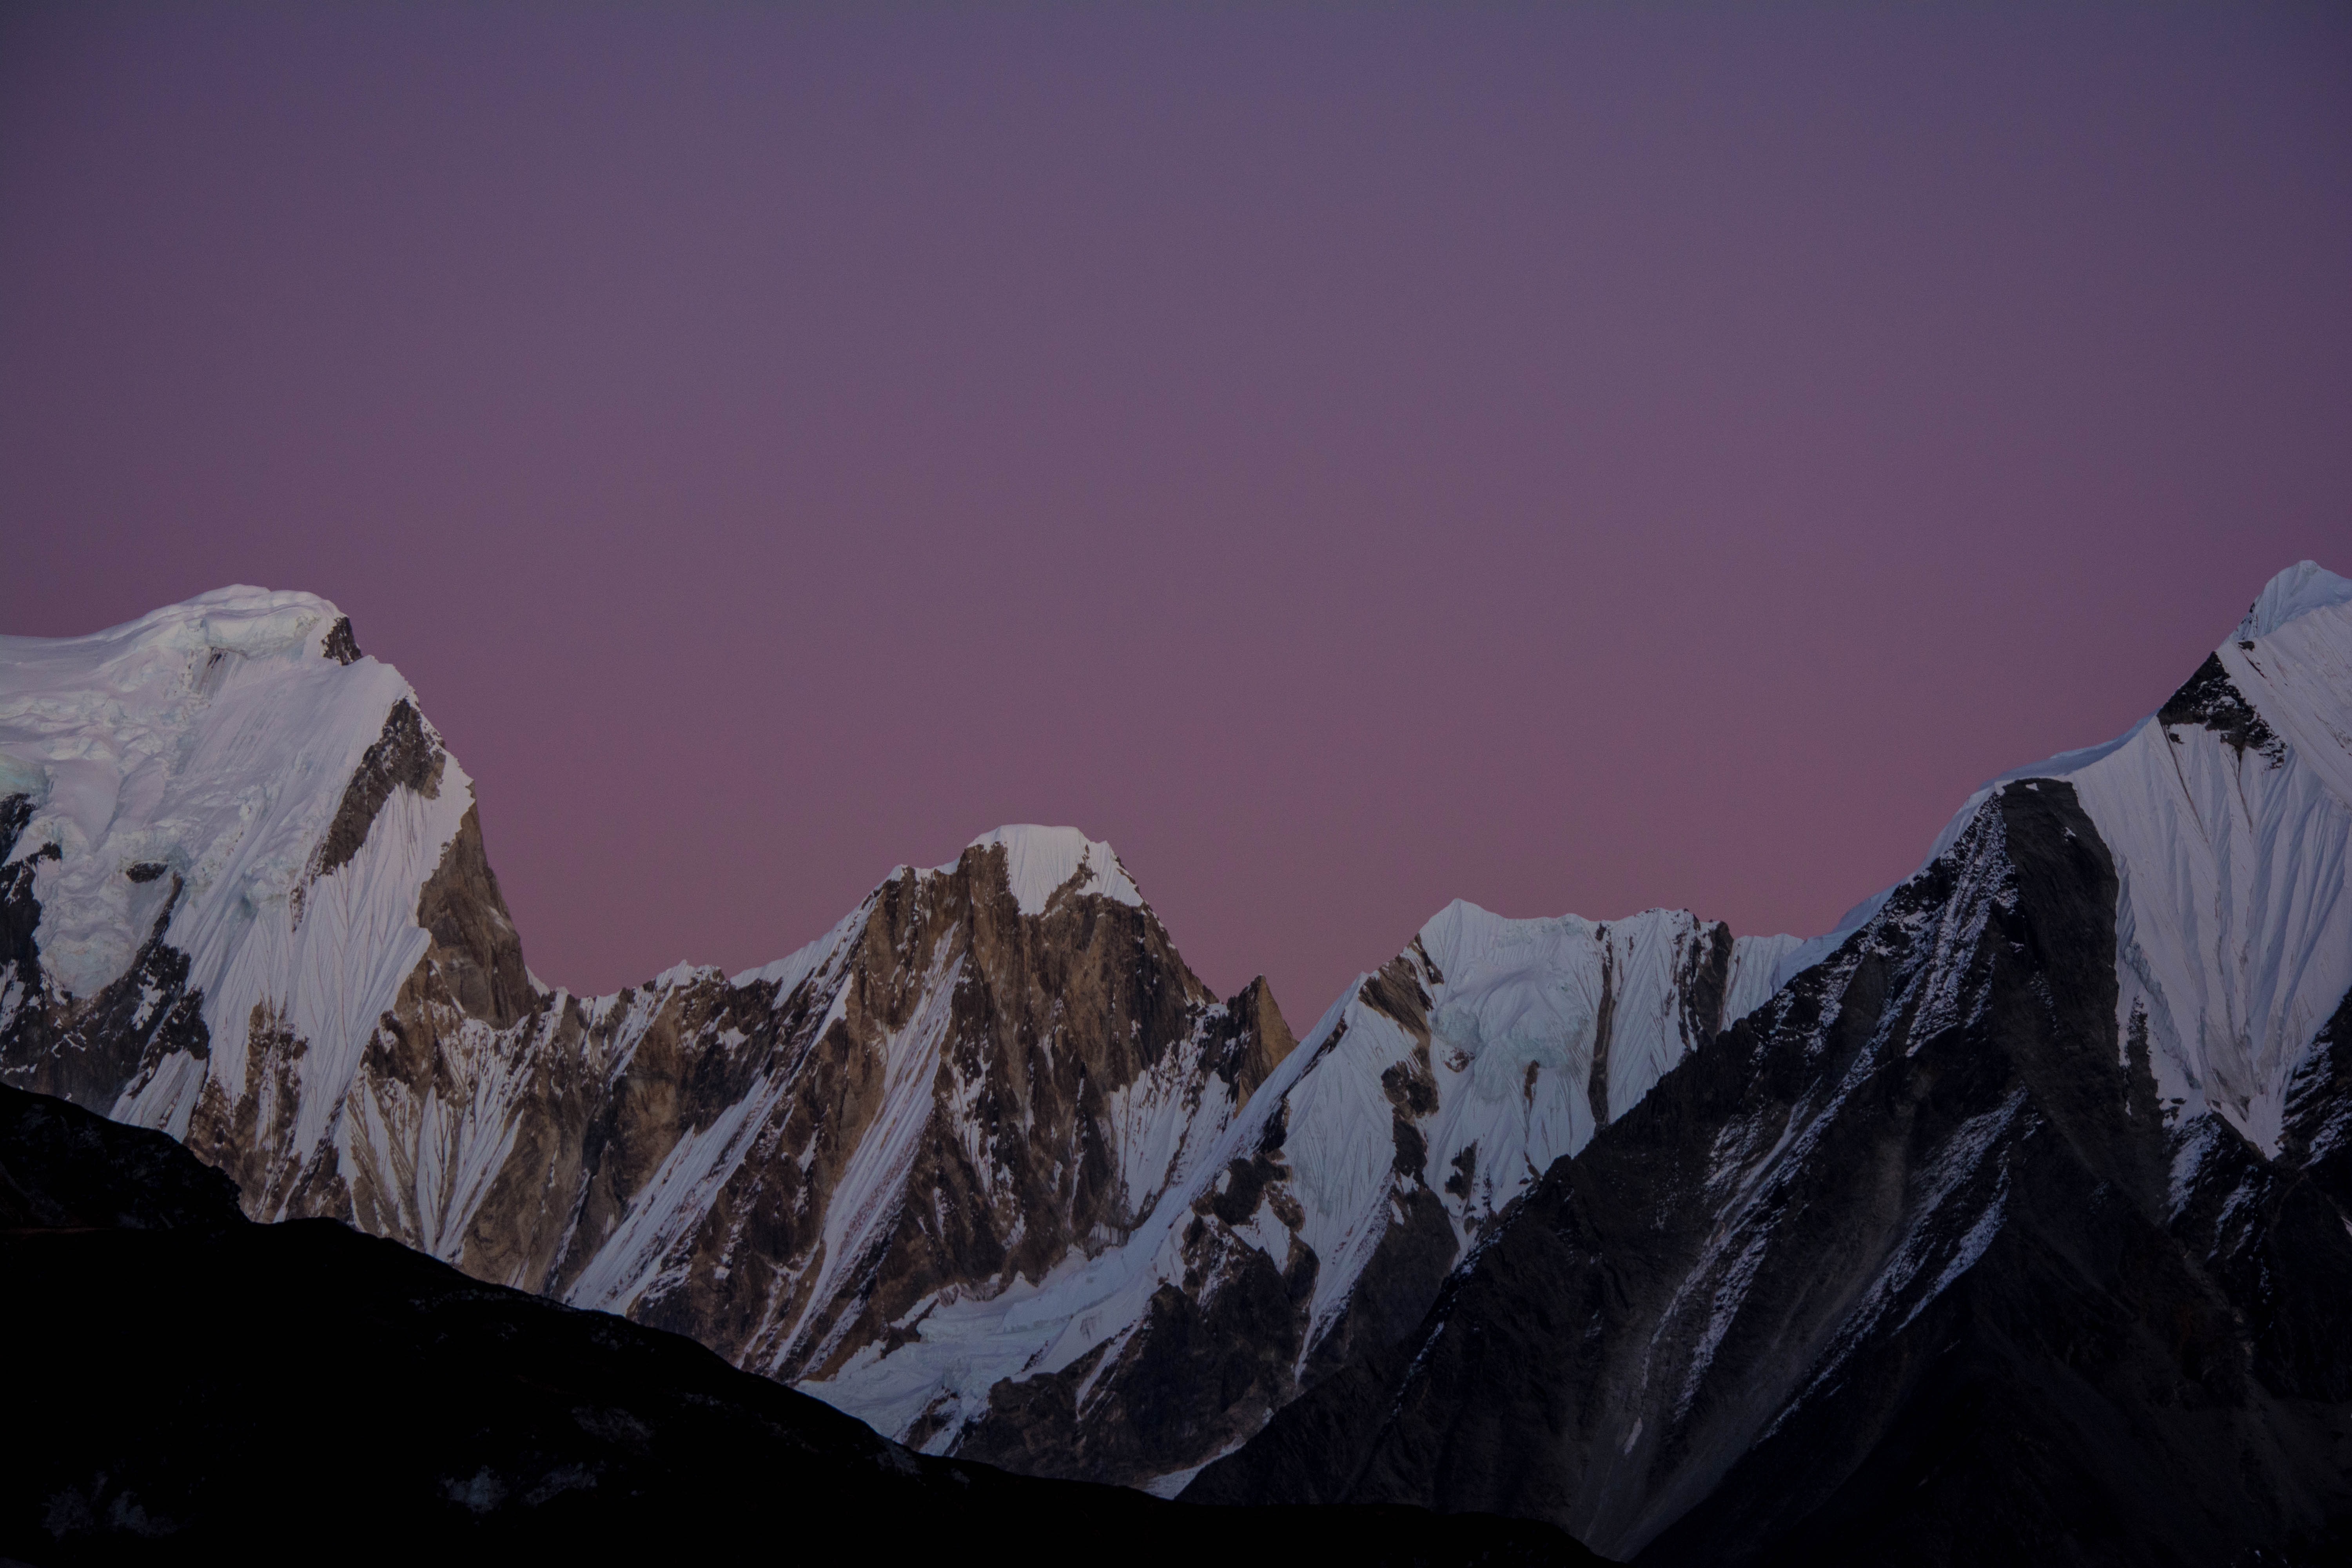
rock, mountain, snow, winter, purple, mountain range, ridge, summit, alps, landform, geographical feature, atmospheric phenomenon, mountainous landforms, aky